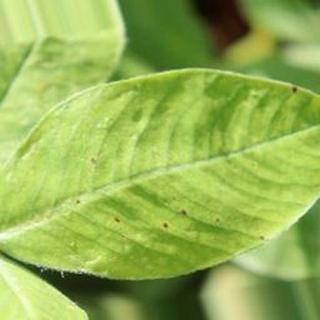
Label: groundnut_early_leaf_spot